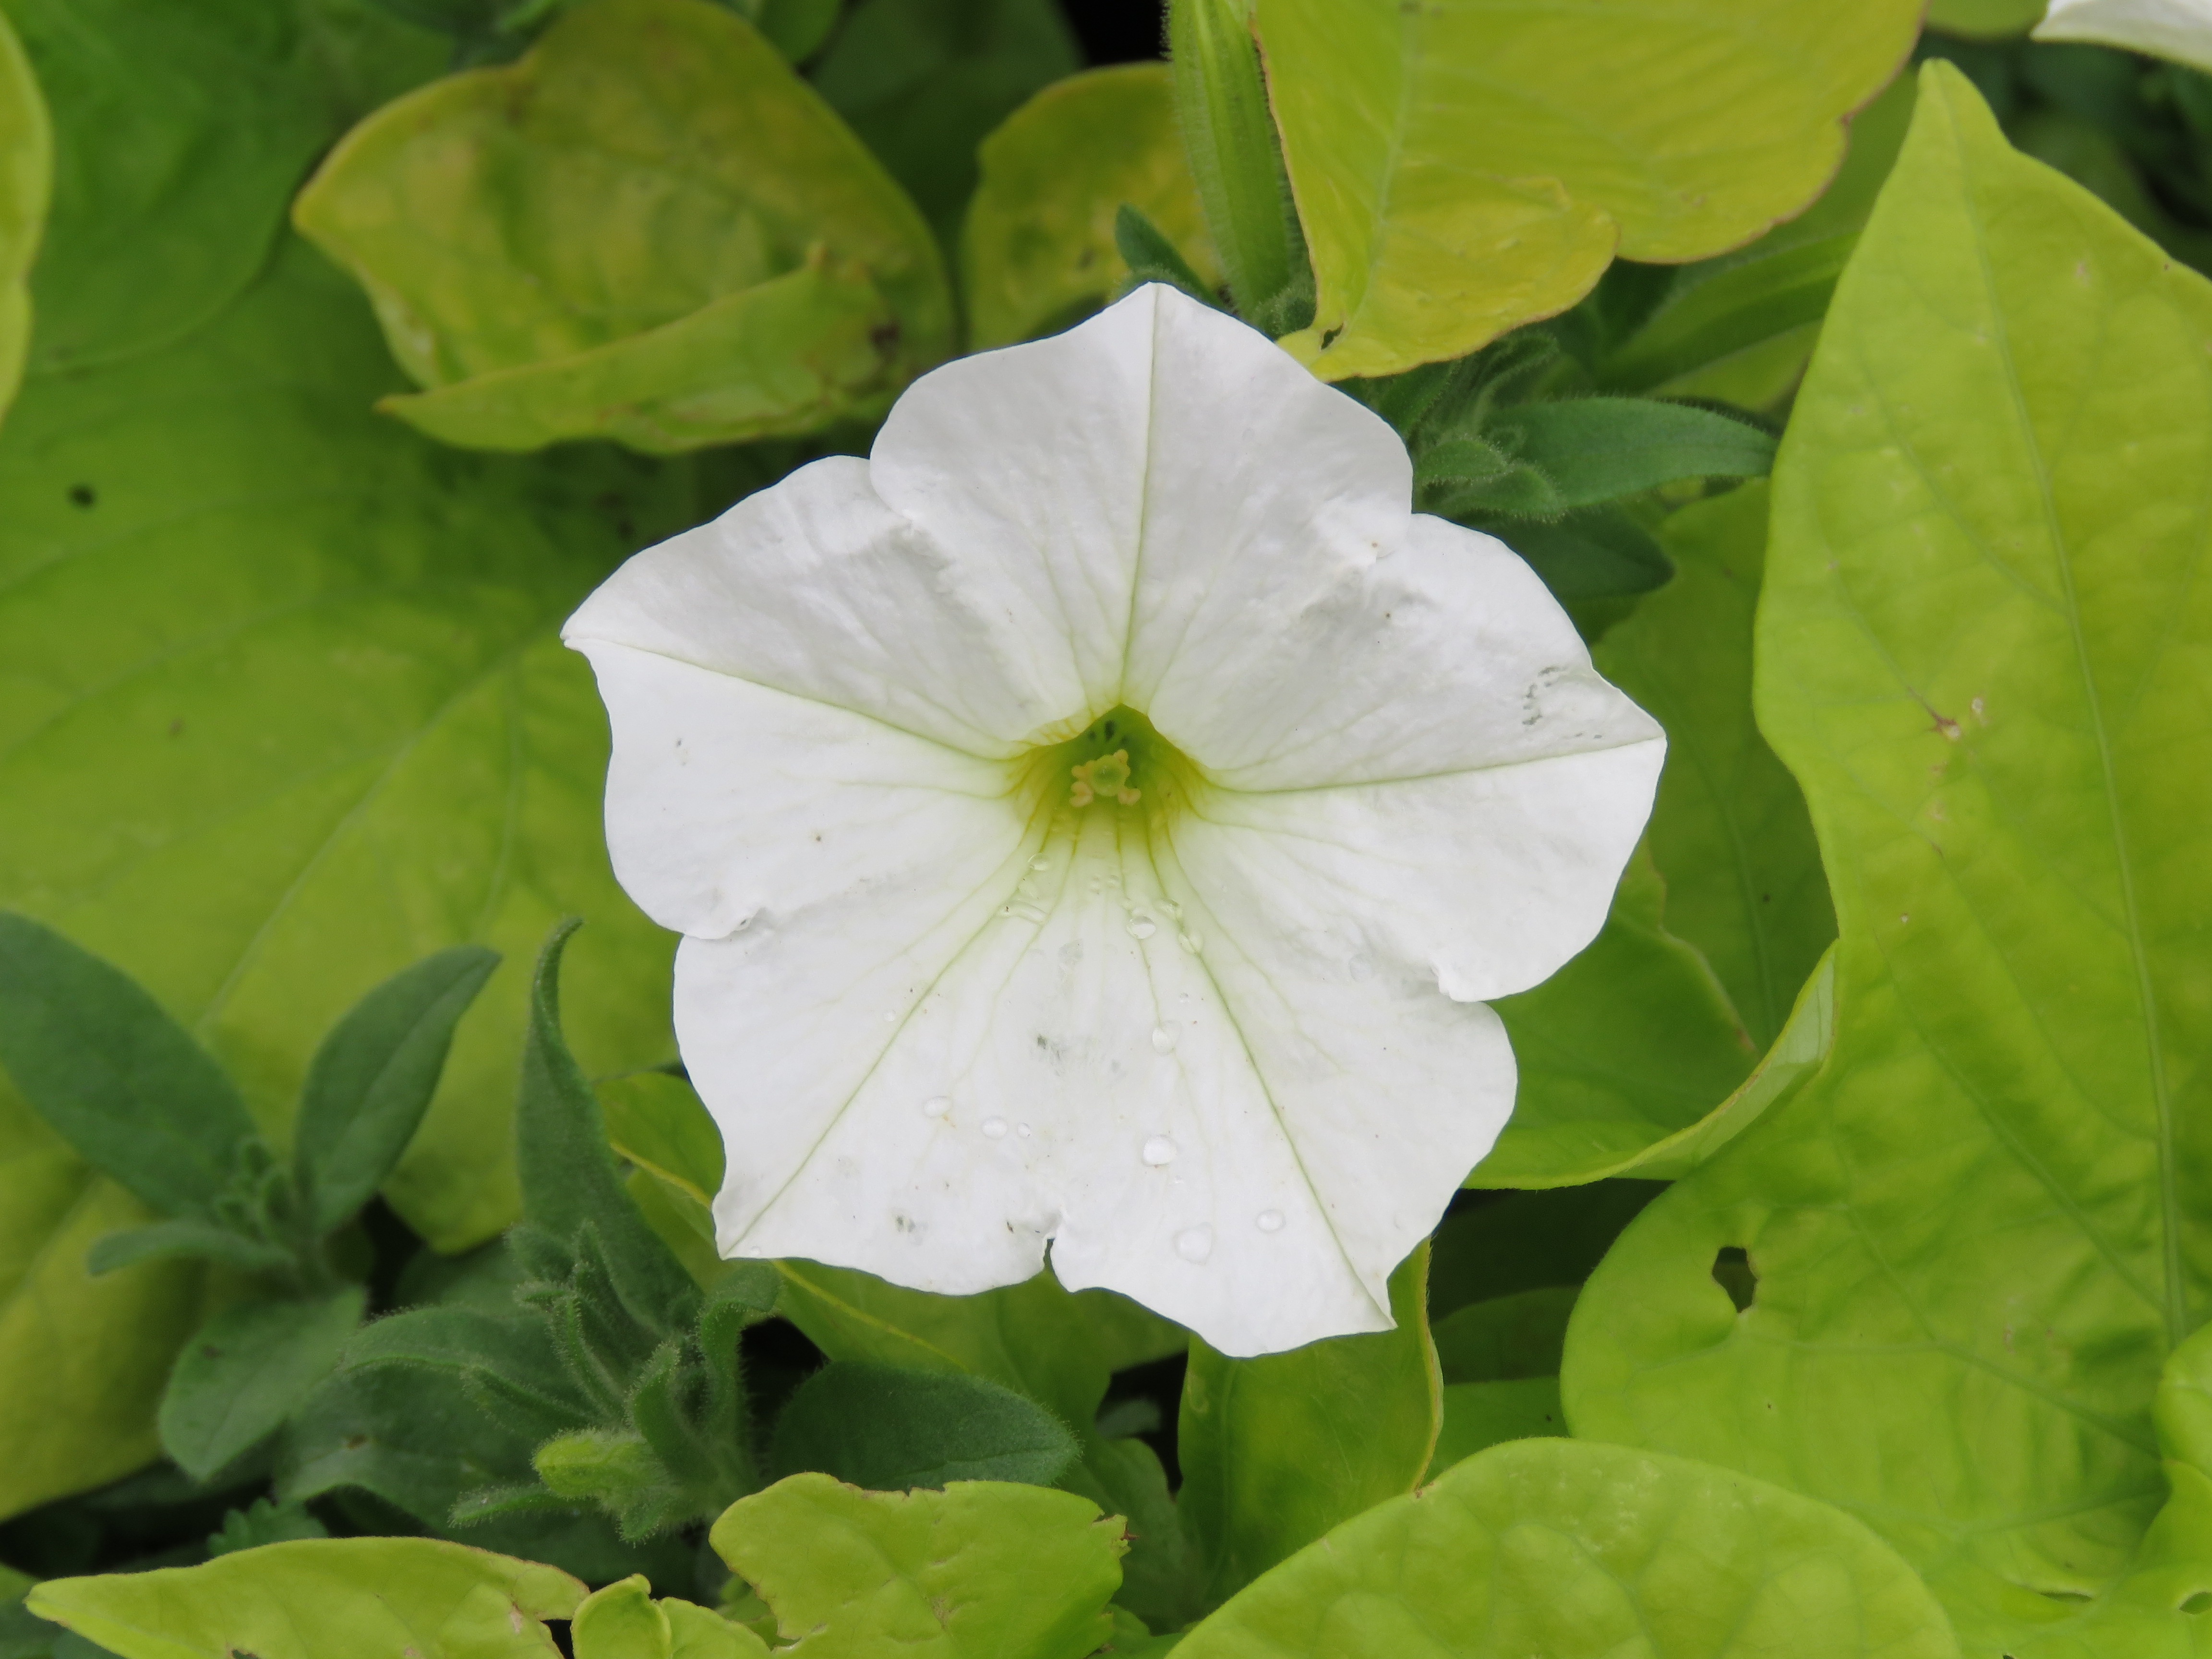
nature, plant, white, leaf, flower, petal, green, botany, garden, flora, wildflower, petunia, morning glory, moonflower, macro photography, flowering plant, annual plant, land plant, morning glory family, beach moonflower, four o clocks, four o clock flower, datura inoxia